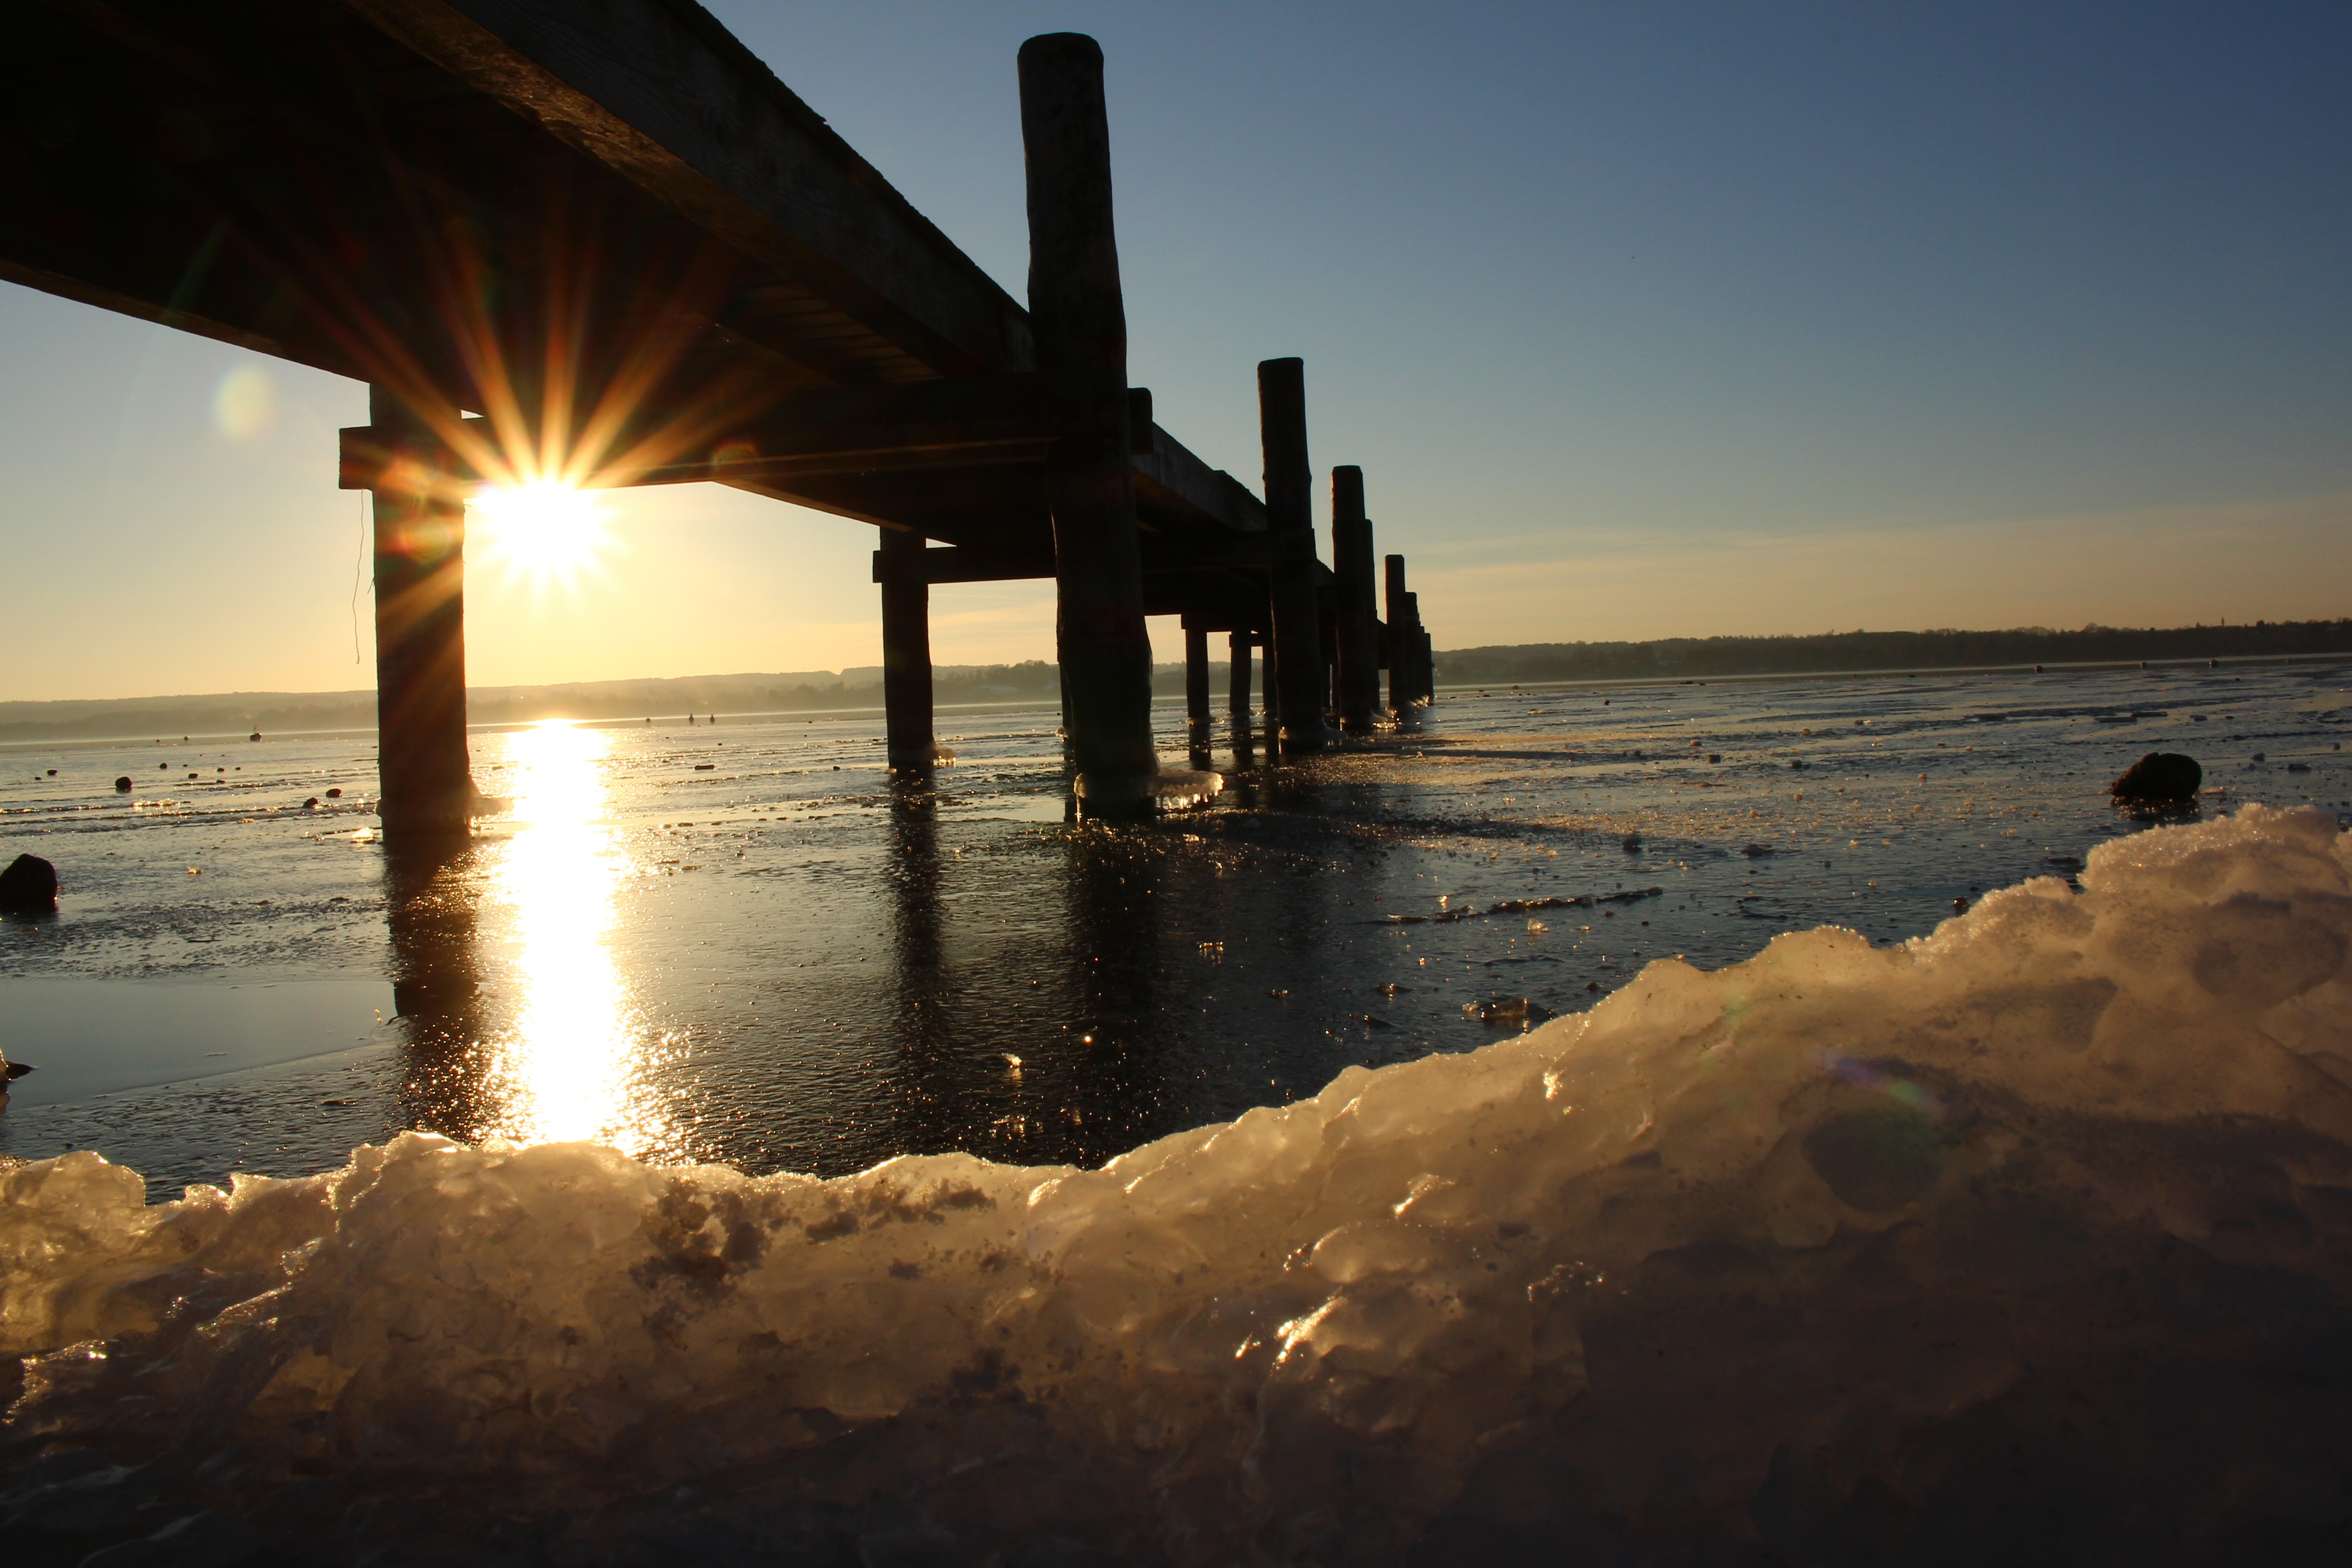
beach, sea, coast, sand, ocean, horizon, light, cloud, sun, sunrise, sunset, sunlight, morning, shore, wave, lake, dawn, dusk, web, evening, reflection, bay, body of water, mirroring, wind wave